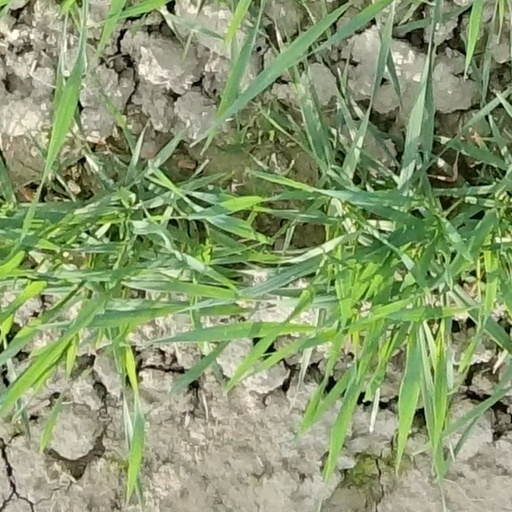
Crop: wheat